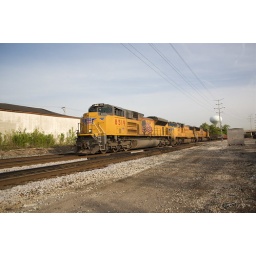
Caught this southbound train pulling all gons of rock in the morning.